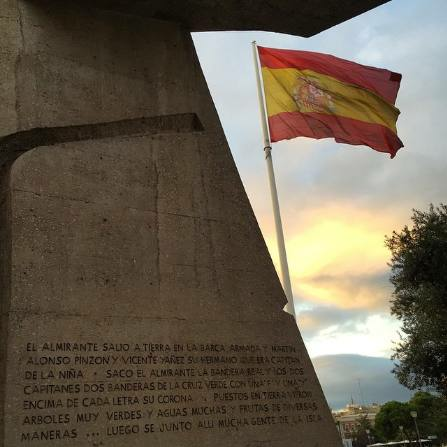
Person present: No